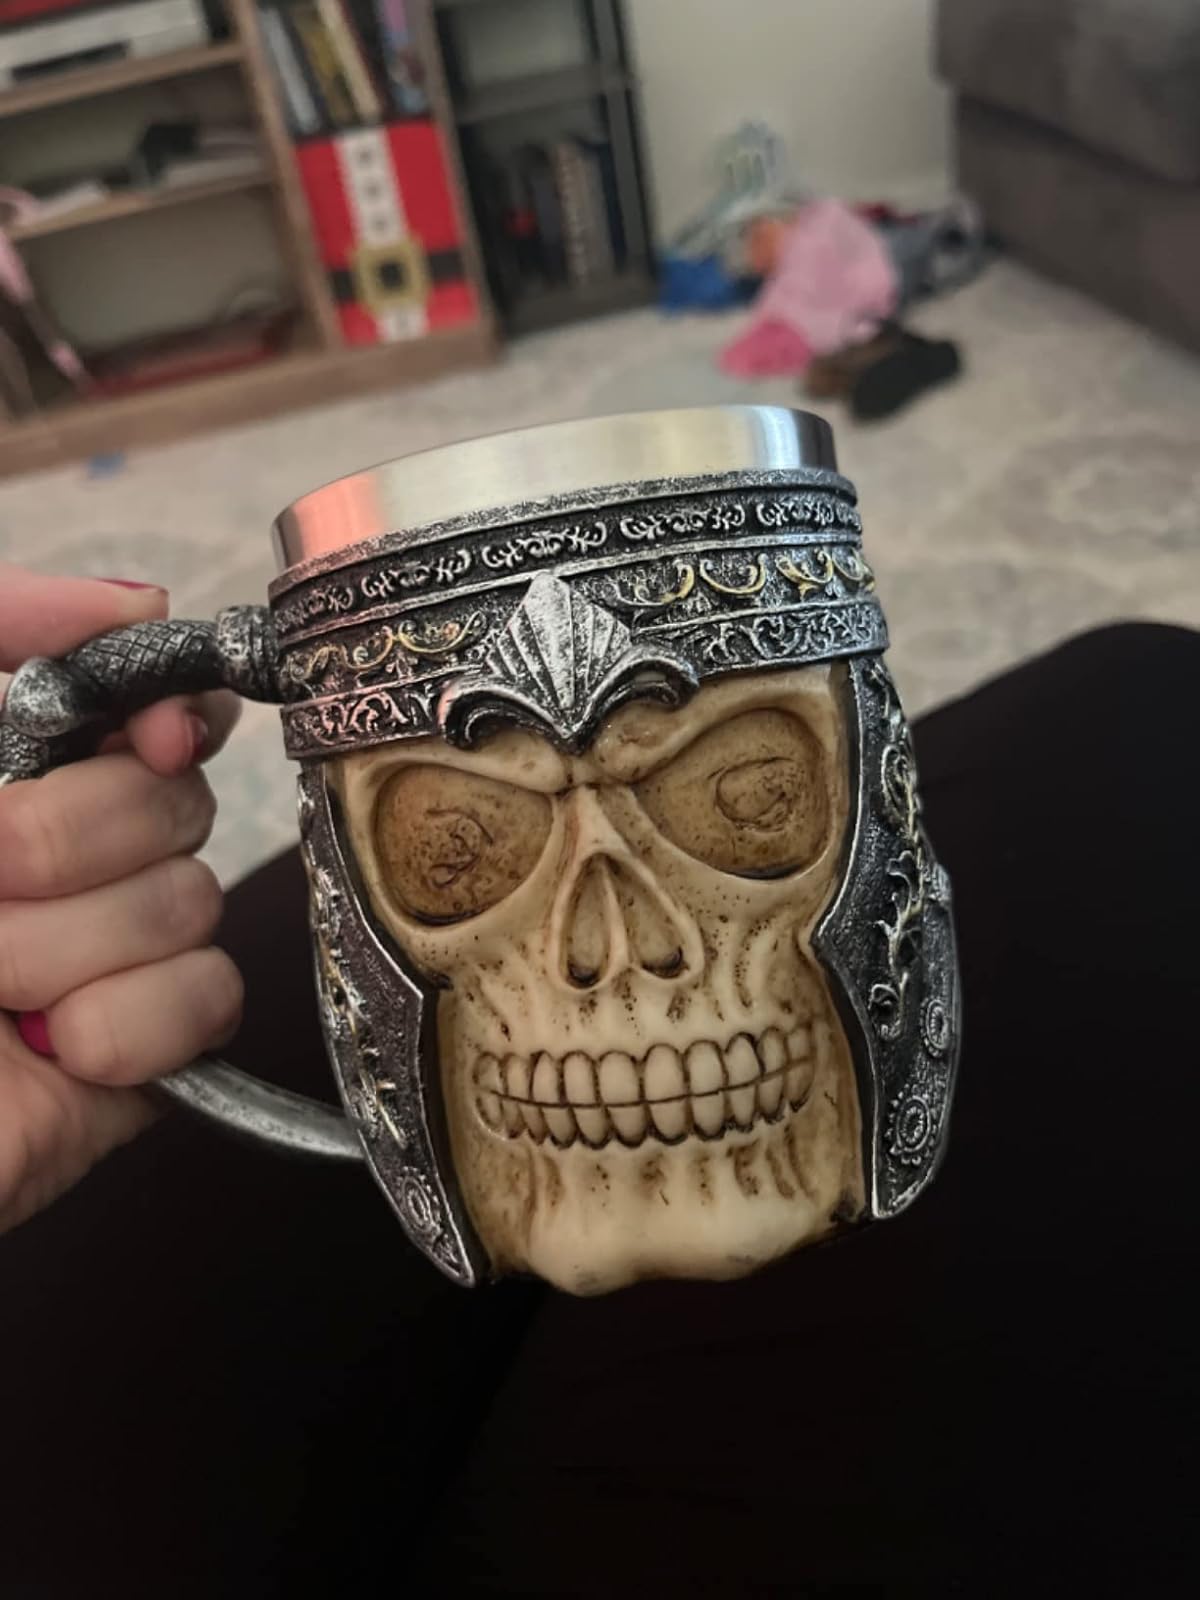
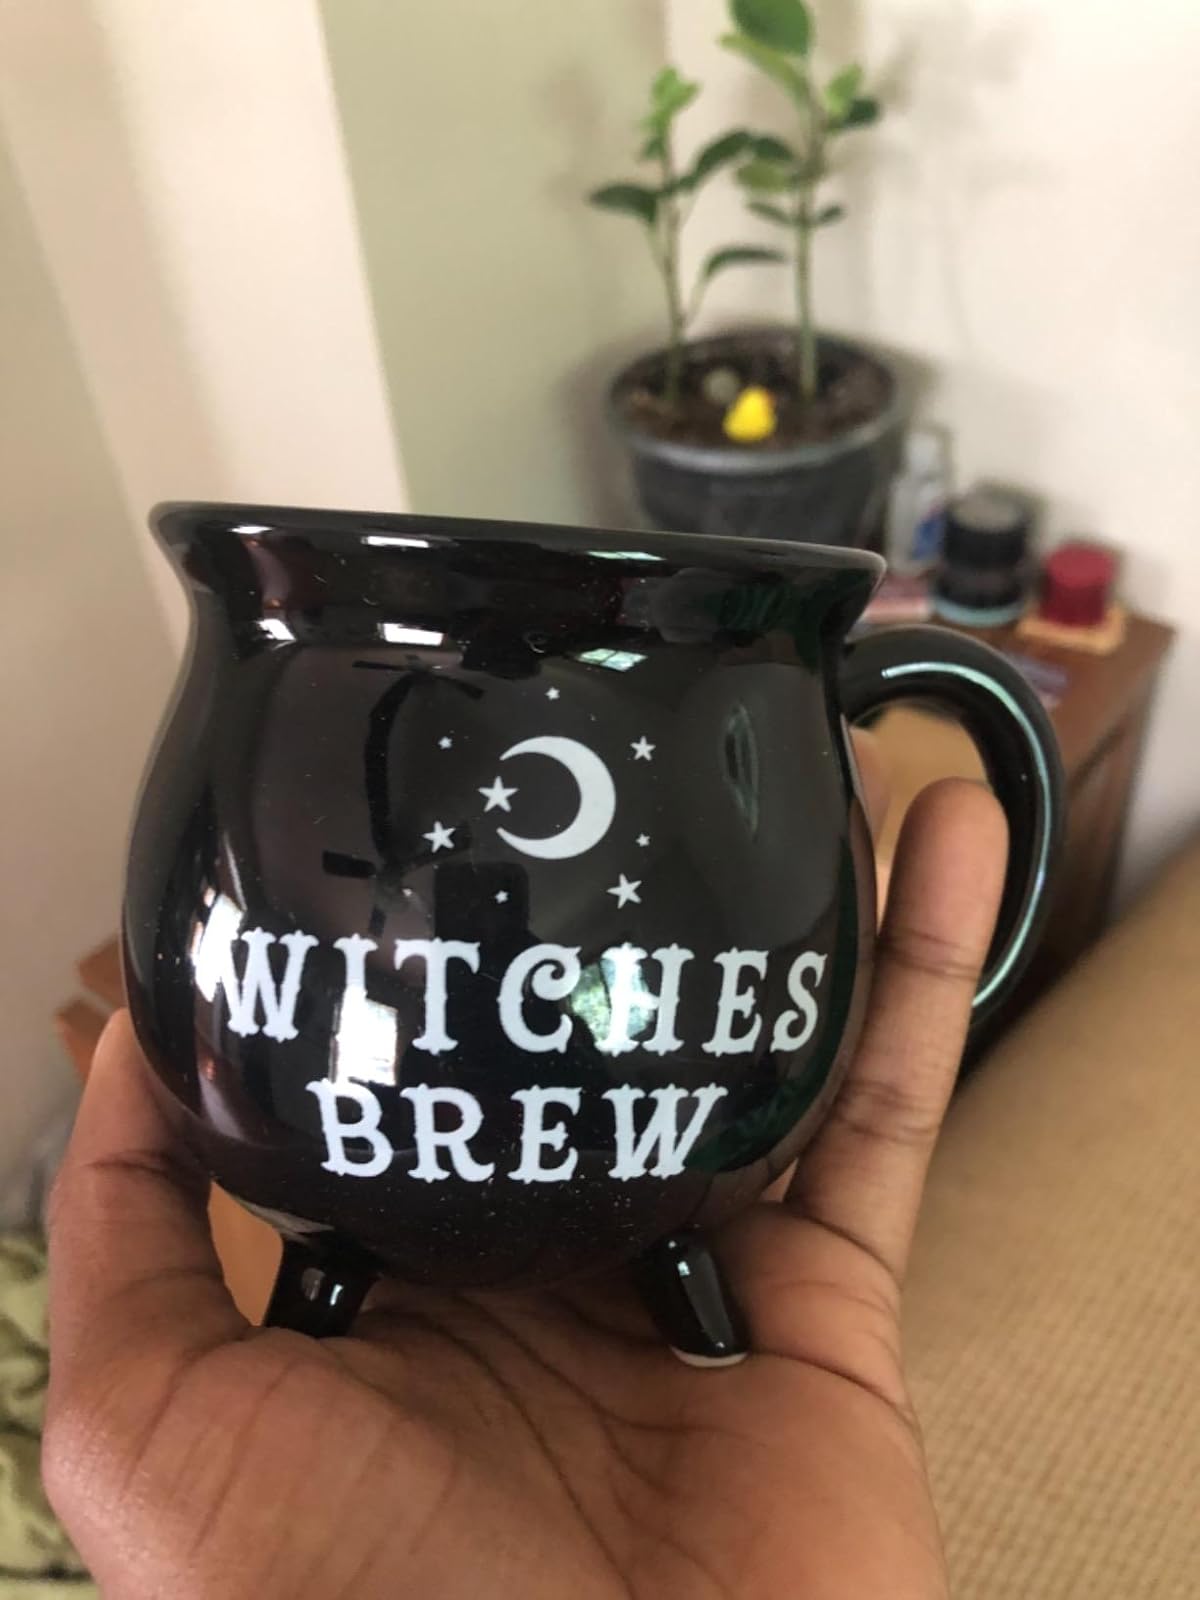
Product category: items_mug
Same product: no